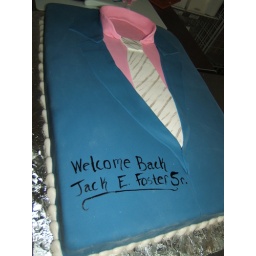
This was a 2/3 sheet cake, all covered in fondant with a pink shirt and snazzy tie.